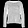
Label: Pullover